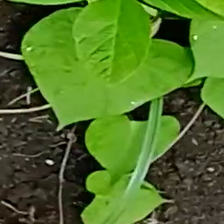
Weed species: Obscure_morning _glory(Ipomoea obscura)